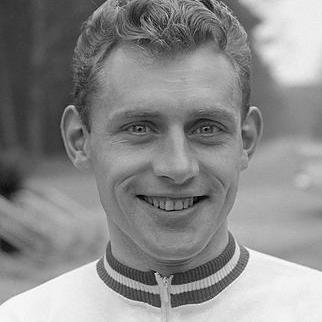
Age: 28